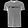
Label: T - shirt / top